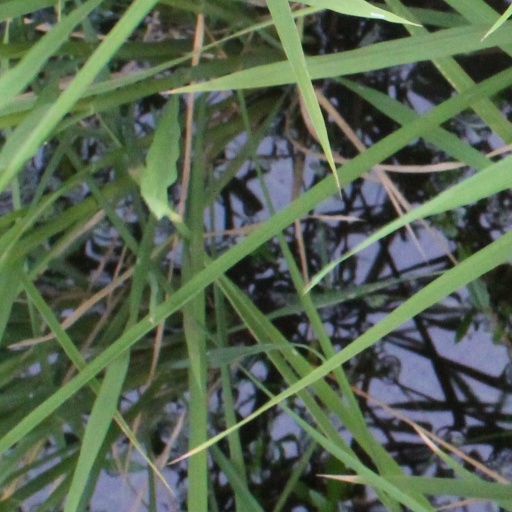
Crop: rice